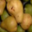
Label: pear